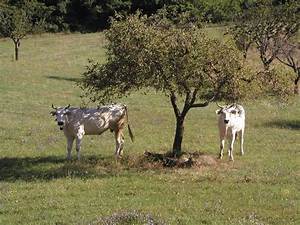
Label: mucca